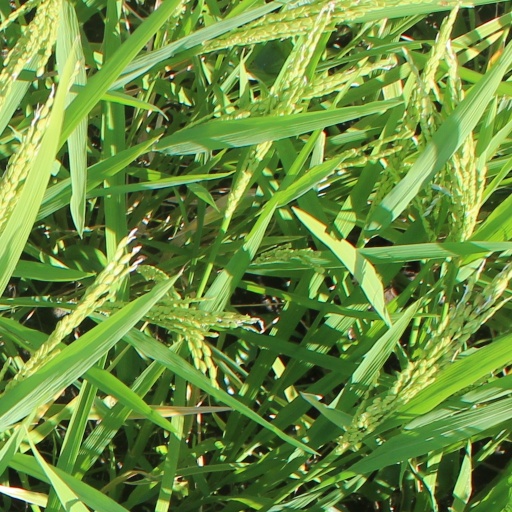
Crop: rice